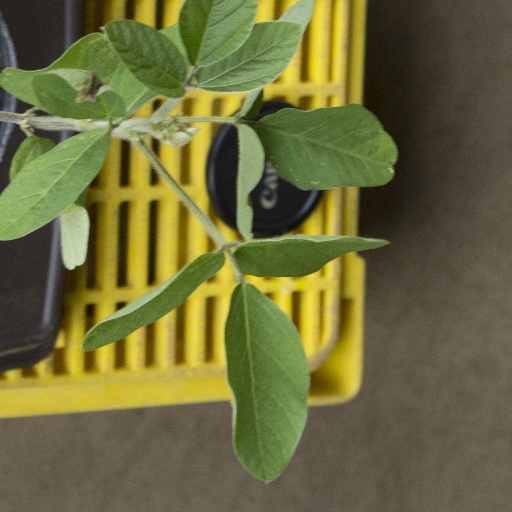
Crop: soybean